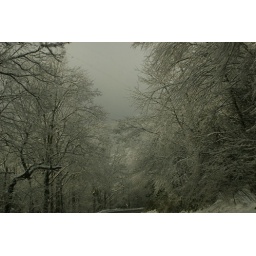
yet another winter storm - highway 221 near blowing rock nc- february 6, 2010